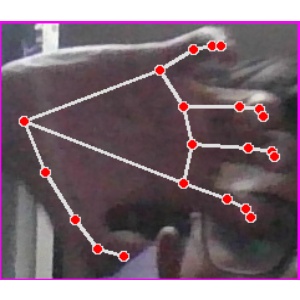
अक्षर: त